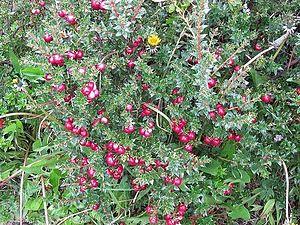
Gaultheria est un genre de nombreuses espèces d'arbustes de la famille des Ericaceae, originaires d'Asie, d'Amérique et d'Australie. Certains auteurs y incluent d'autres genres comme Pernettya, le nombre d'espèces est donc fluctuant.